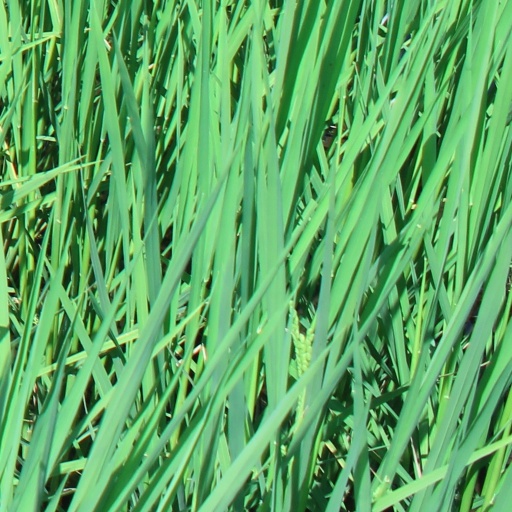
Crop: rice